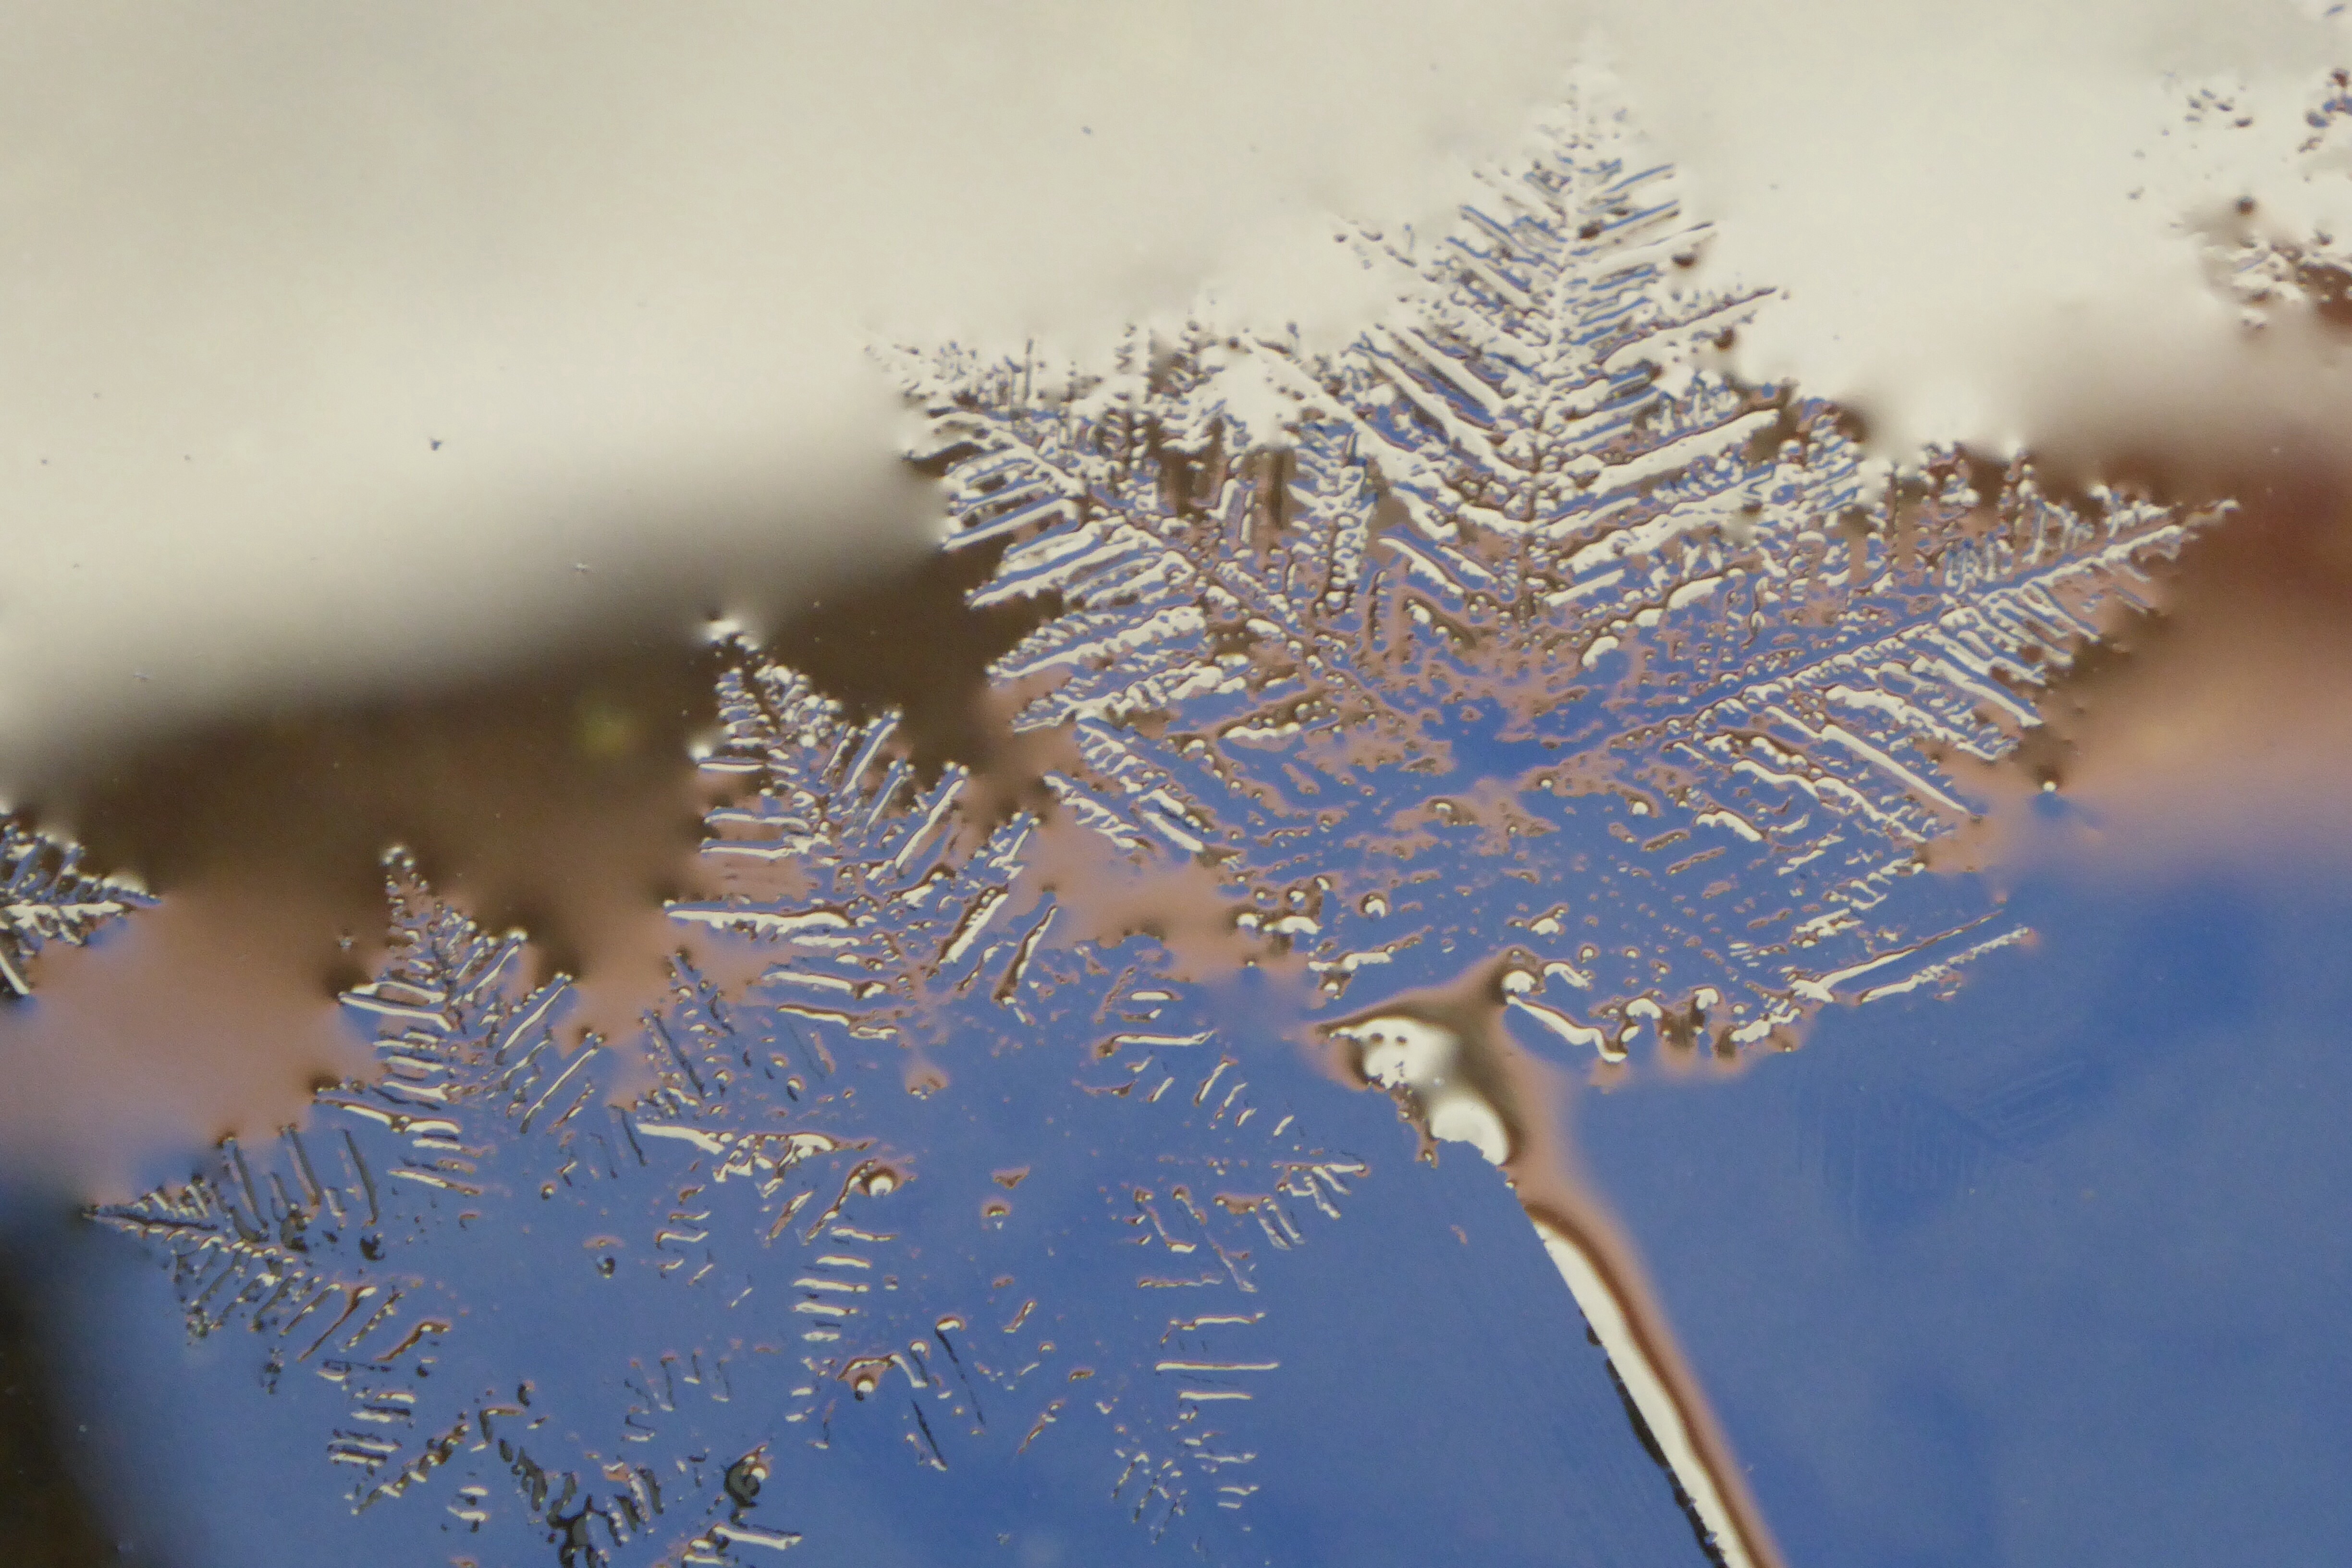
tree, nature, branch, snow, cold, winter, leaf, flower, frost, ice, weather, christmas, season, twig, ice crystal, frosty, mood, crystallization, freezing, macro photography, snow crystals, hardest, woody plant